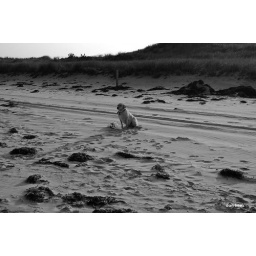
His owner was swimming in the water behind me. Caught a quick shot before the dog ran at me.